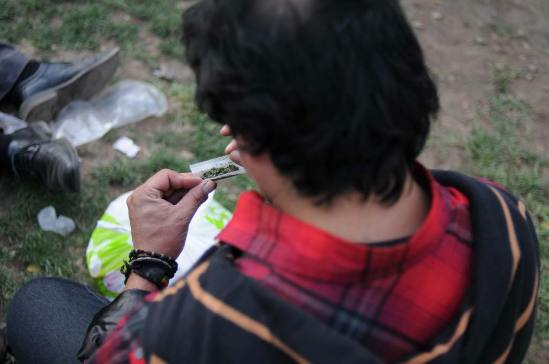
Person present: Yes